Zinc

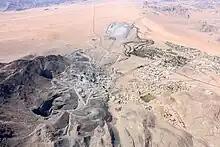
Zinc Mine Rosh Pinah, Namibia

William Champion's brother, John, patented a process in 1758 for calcining zinc sulfide into an oxide usable in the retort process. Prior to this, only calamine could be used to produce zinc. In 1798, Johann Christian Ruberg improved on the smelting process by building the first horizontal retort smelter. Jean-Jacques Daniel Dony built a different kind of horizontal zinc smelter in Belgium that processed even more zinc.